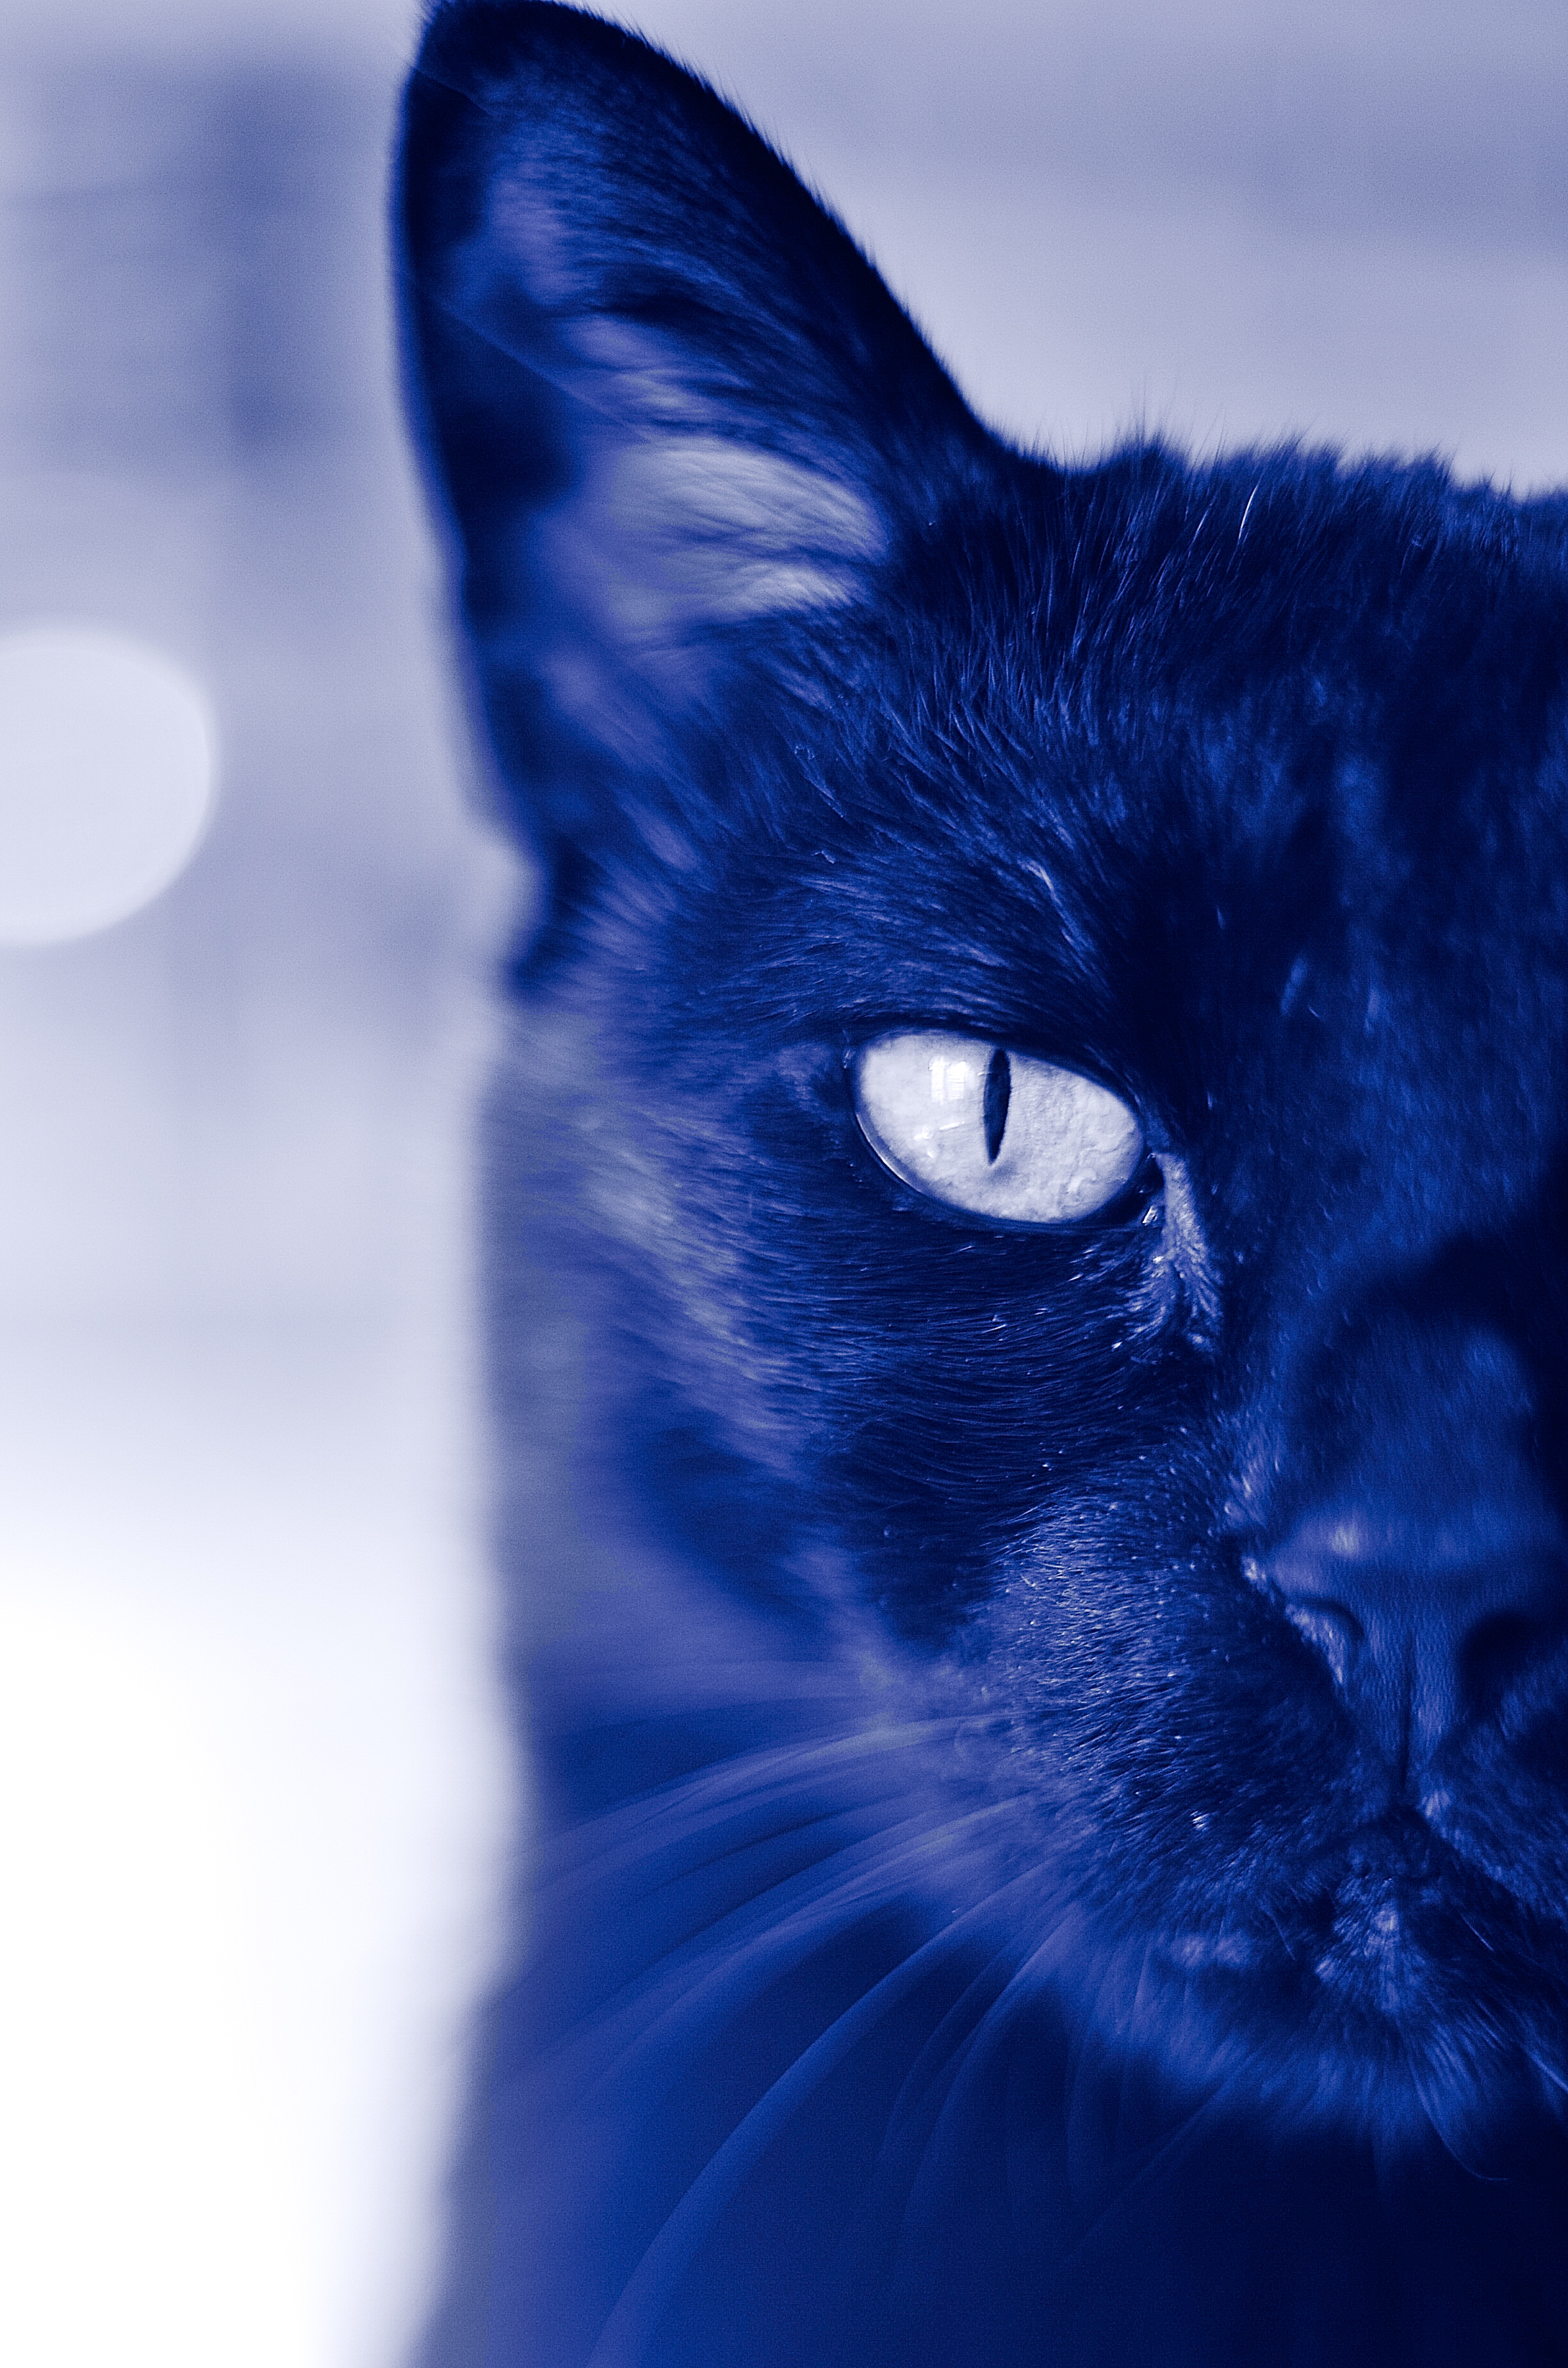
bokeh, kitten, cat, mammal, blue, black cat, nikon, black, closeup, close up, nose, whiskers, free, 50mm, eye, vertebrate, prime, d5100, freelensing, lensing, freelens, small to medium sized cats, cat like mammal, carnivoran